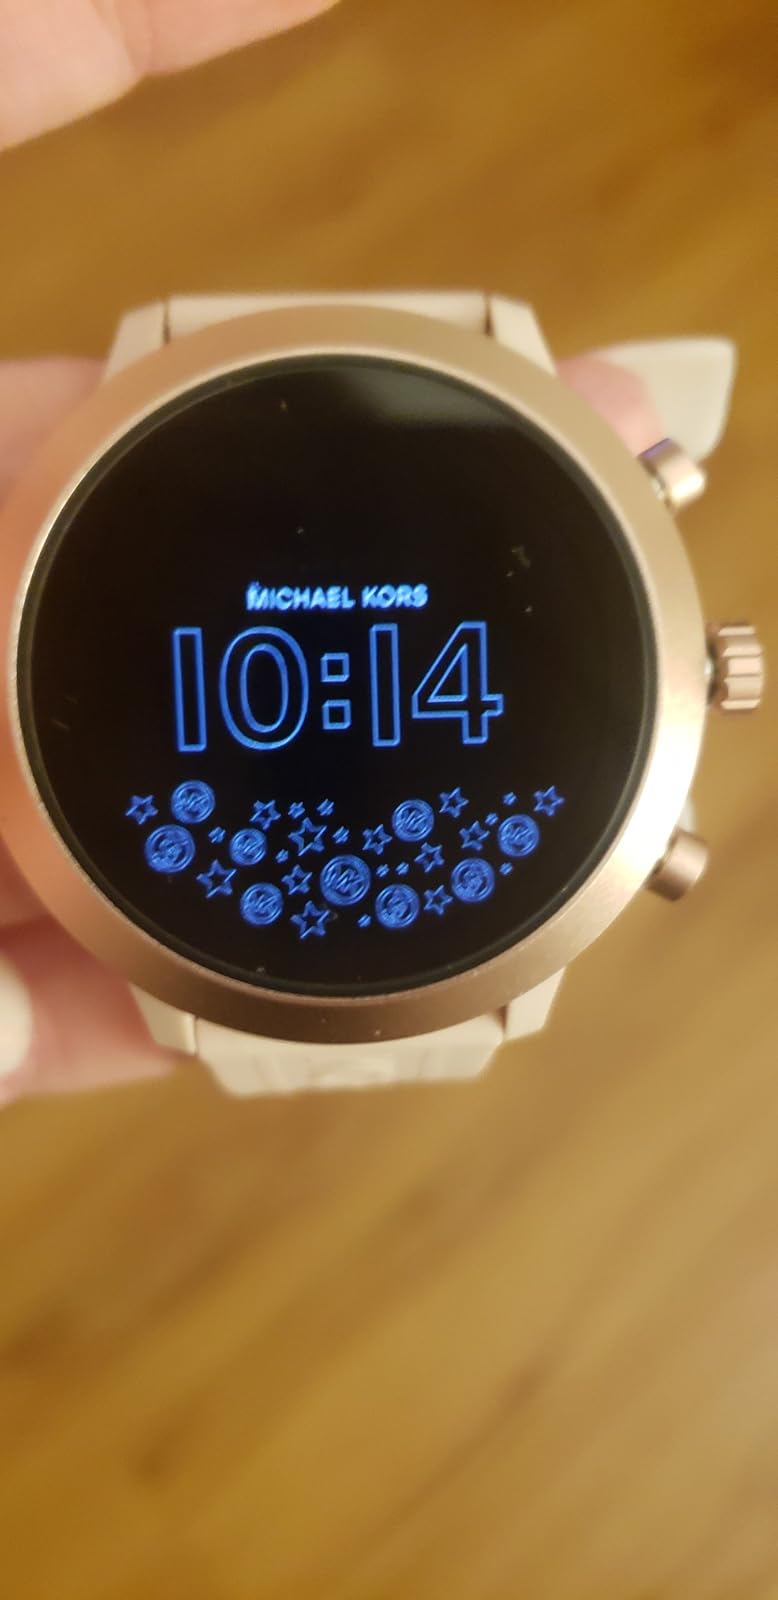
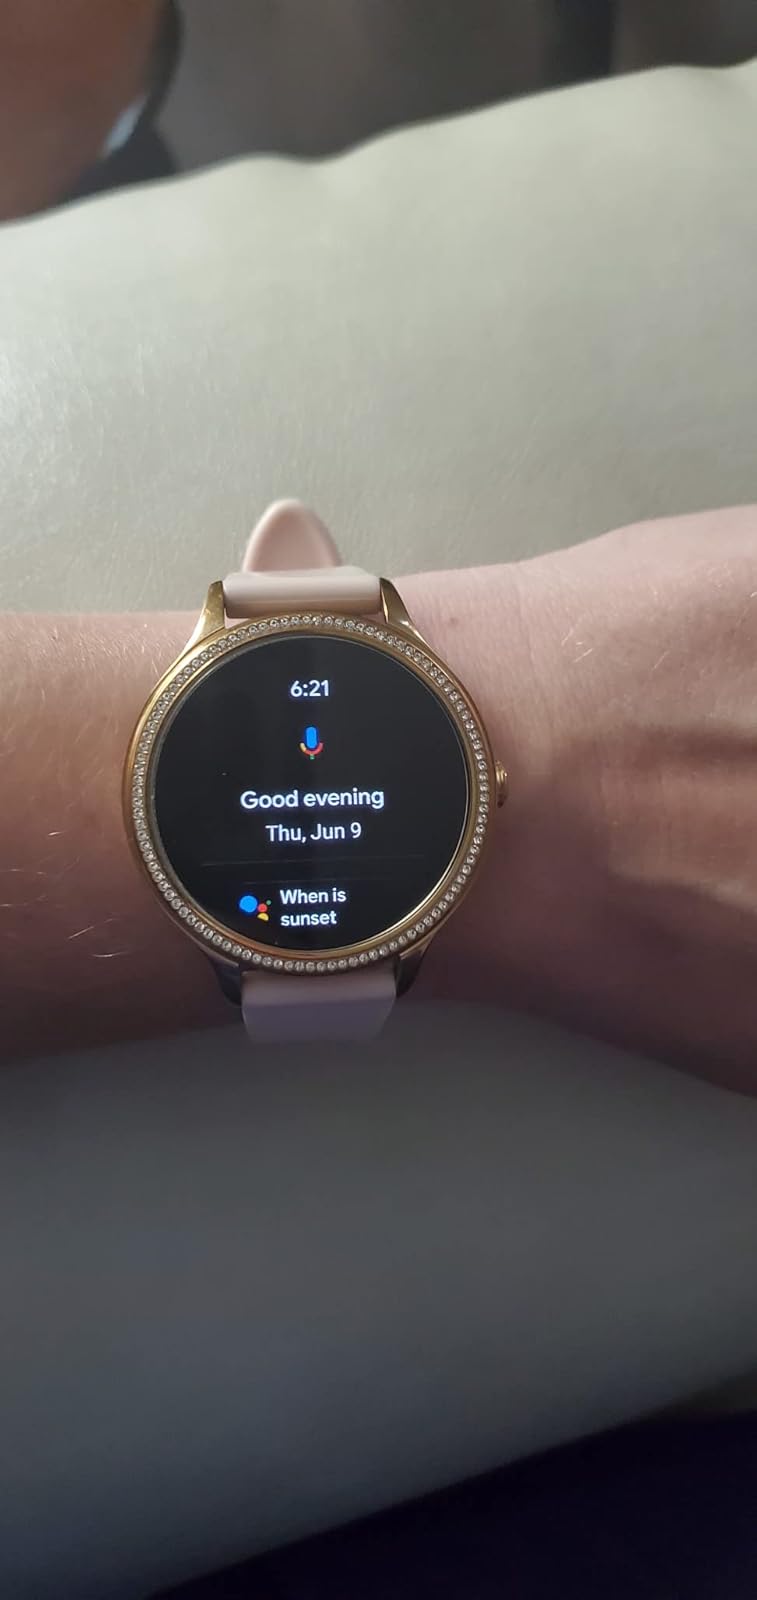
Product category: smartwatch
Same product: no